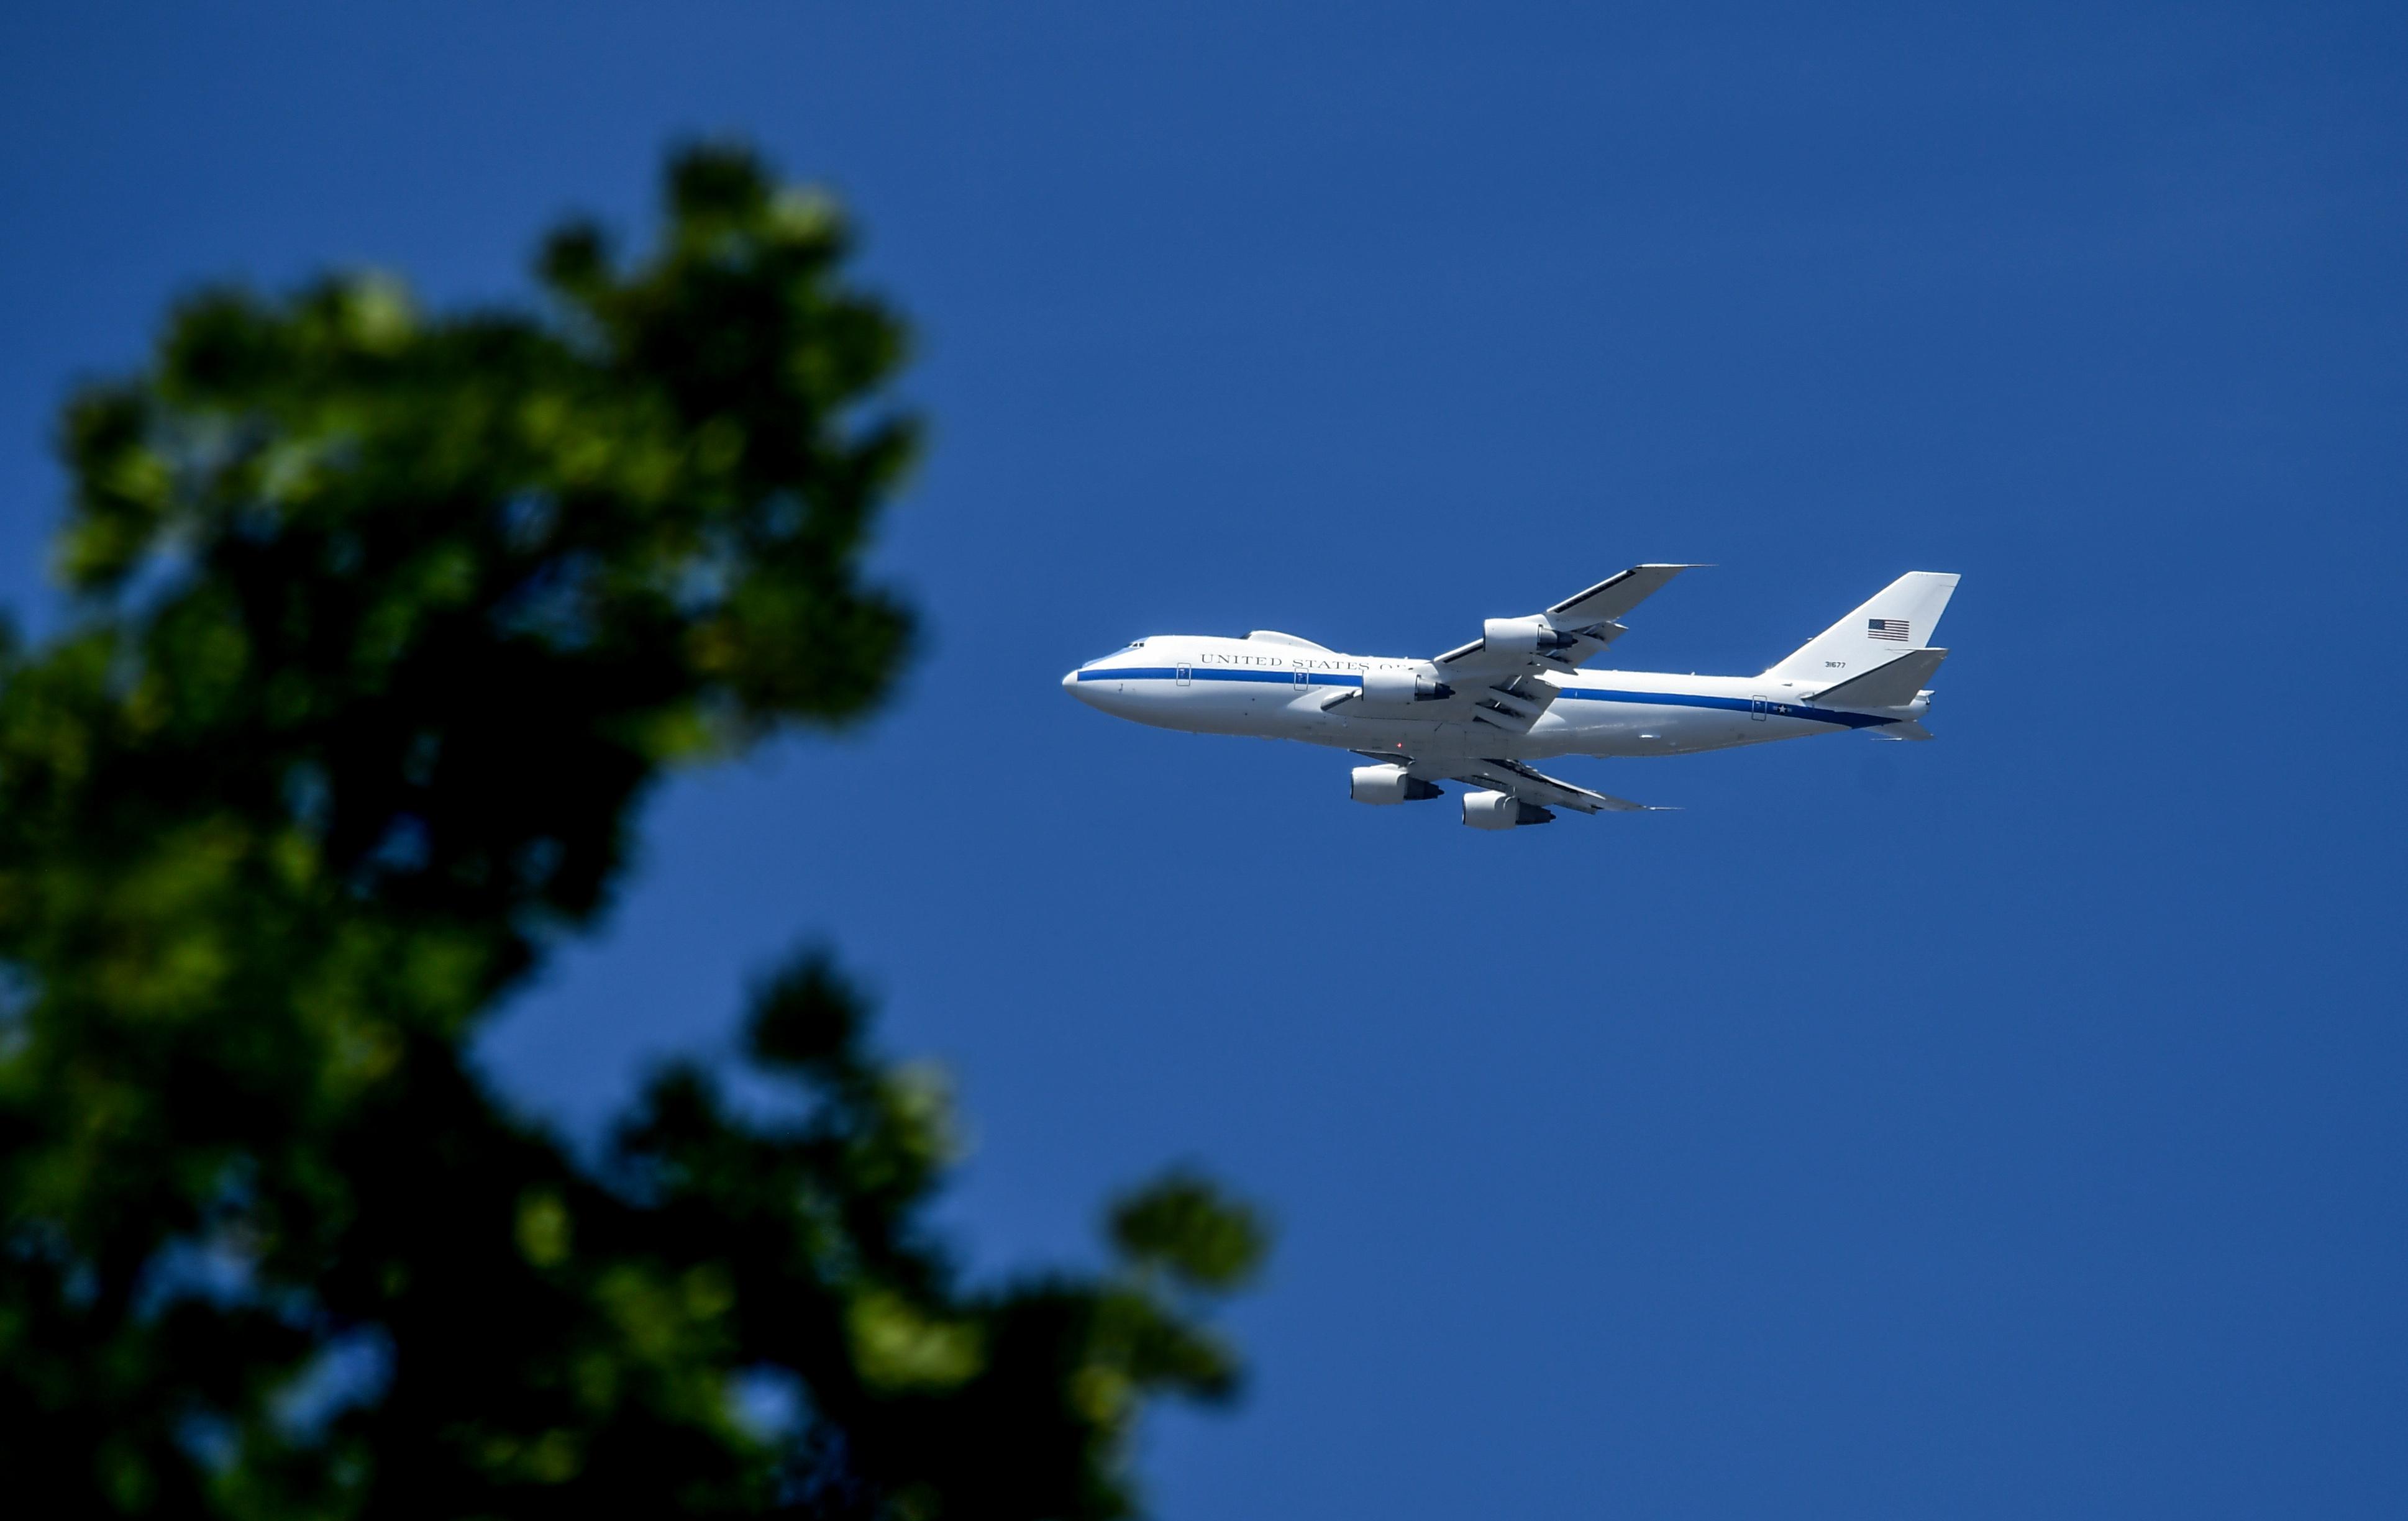
Vehicle type: Planes